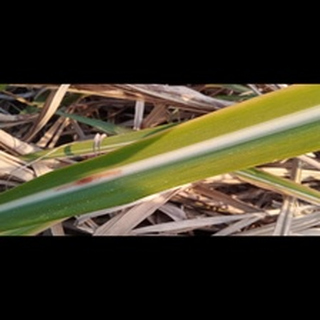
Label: sugarcane_red_rot